Tirumala ghat roads

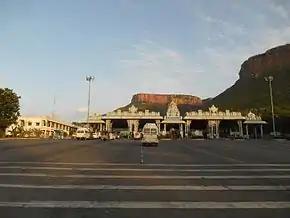
Sapthagiri Security Zone cum Toll gate on New Ghat road at Alipiri-Tirupati

At Alipiri, Tollgate cum security zone was established to screen vehicles and pilgrims entering Tirumala, to safeguard the hills from terrorists and anti-social elements.